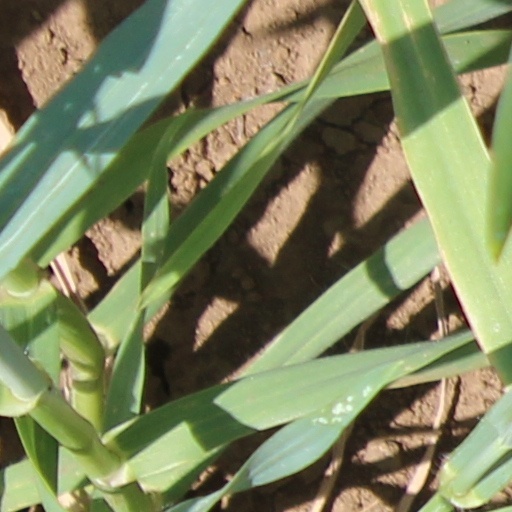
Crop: wheat